Lise Olivier

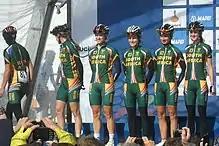
Olivier, as part of the South African team, at the 2012 UCI Road World Championships

Lise Olivier (born 30 May 1983) is a South African former road cyclist. She participated at the 2012 UCI Road World Championships.